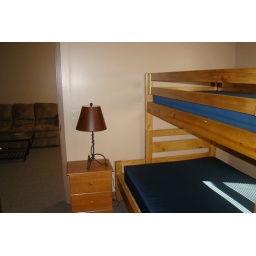
The bedroom in the journeyman's suite has one bunk bed in it that is twin over full.